Christ Church, Swindon

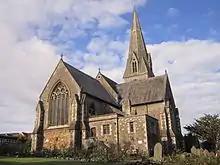
Christ Church

Christ Church is a Grade II* listed church in Cricklade Street, Swindon, Wiltshire, England. It was built in 1851 to a design by George Gilbert Scott.